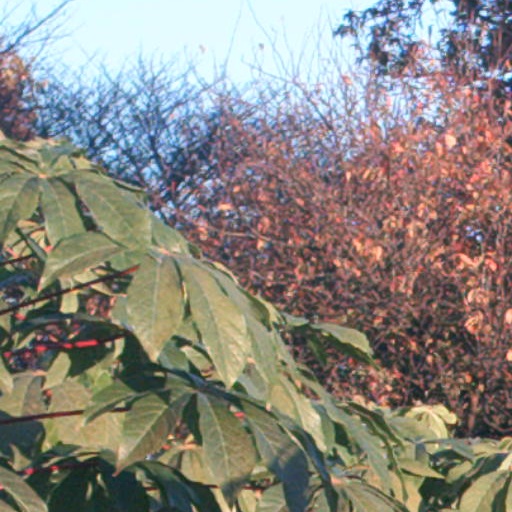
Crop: cassava